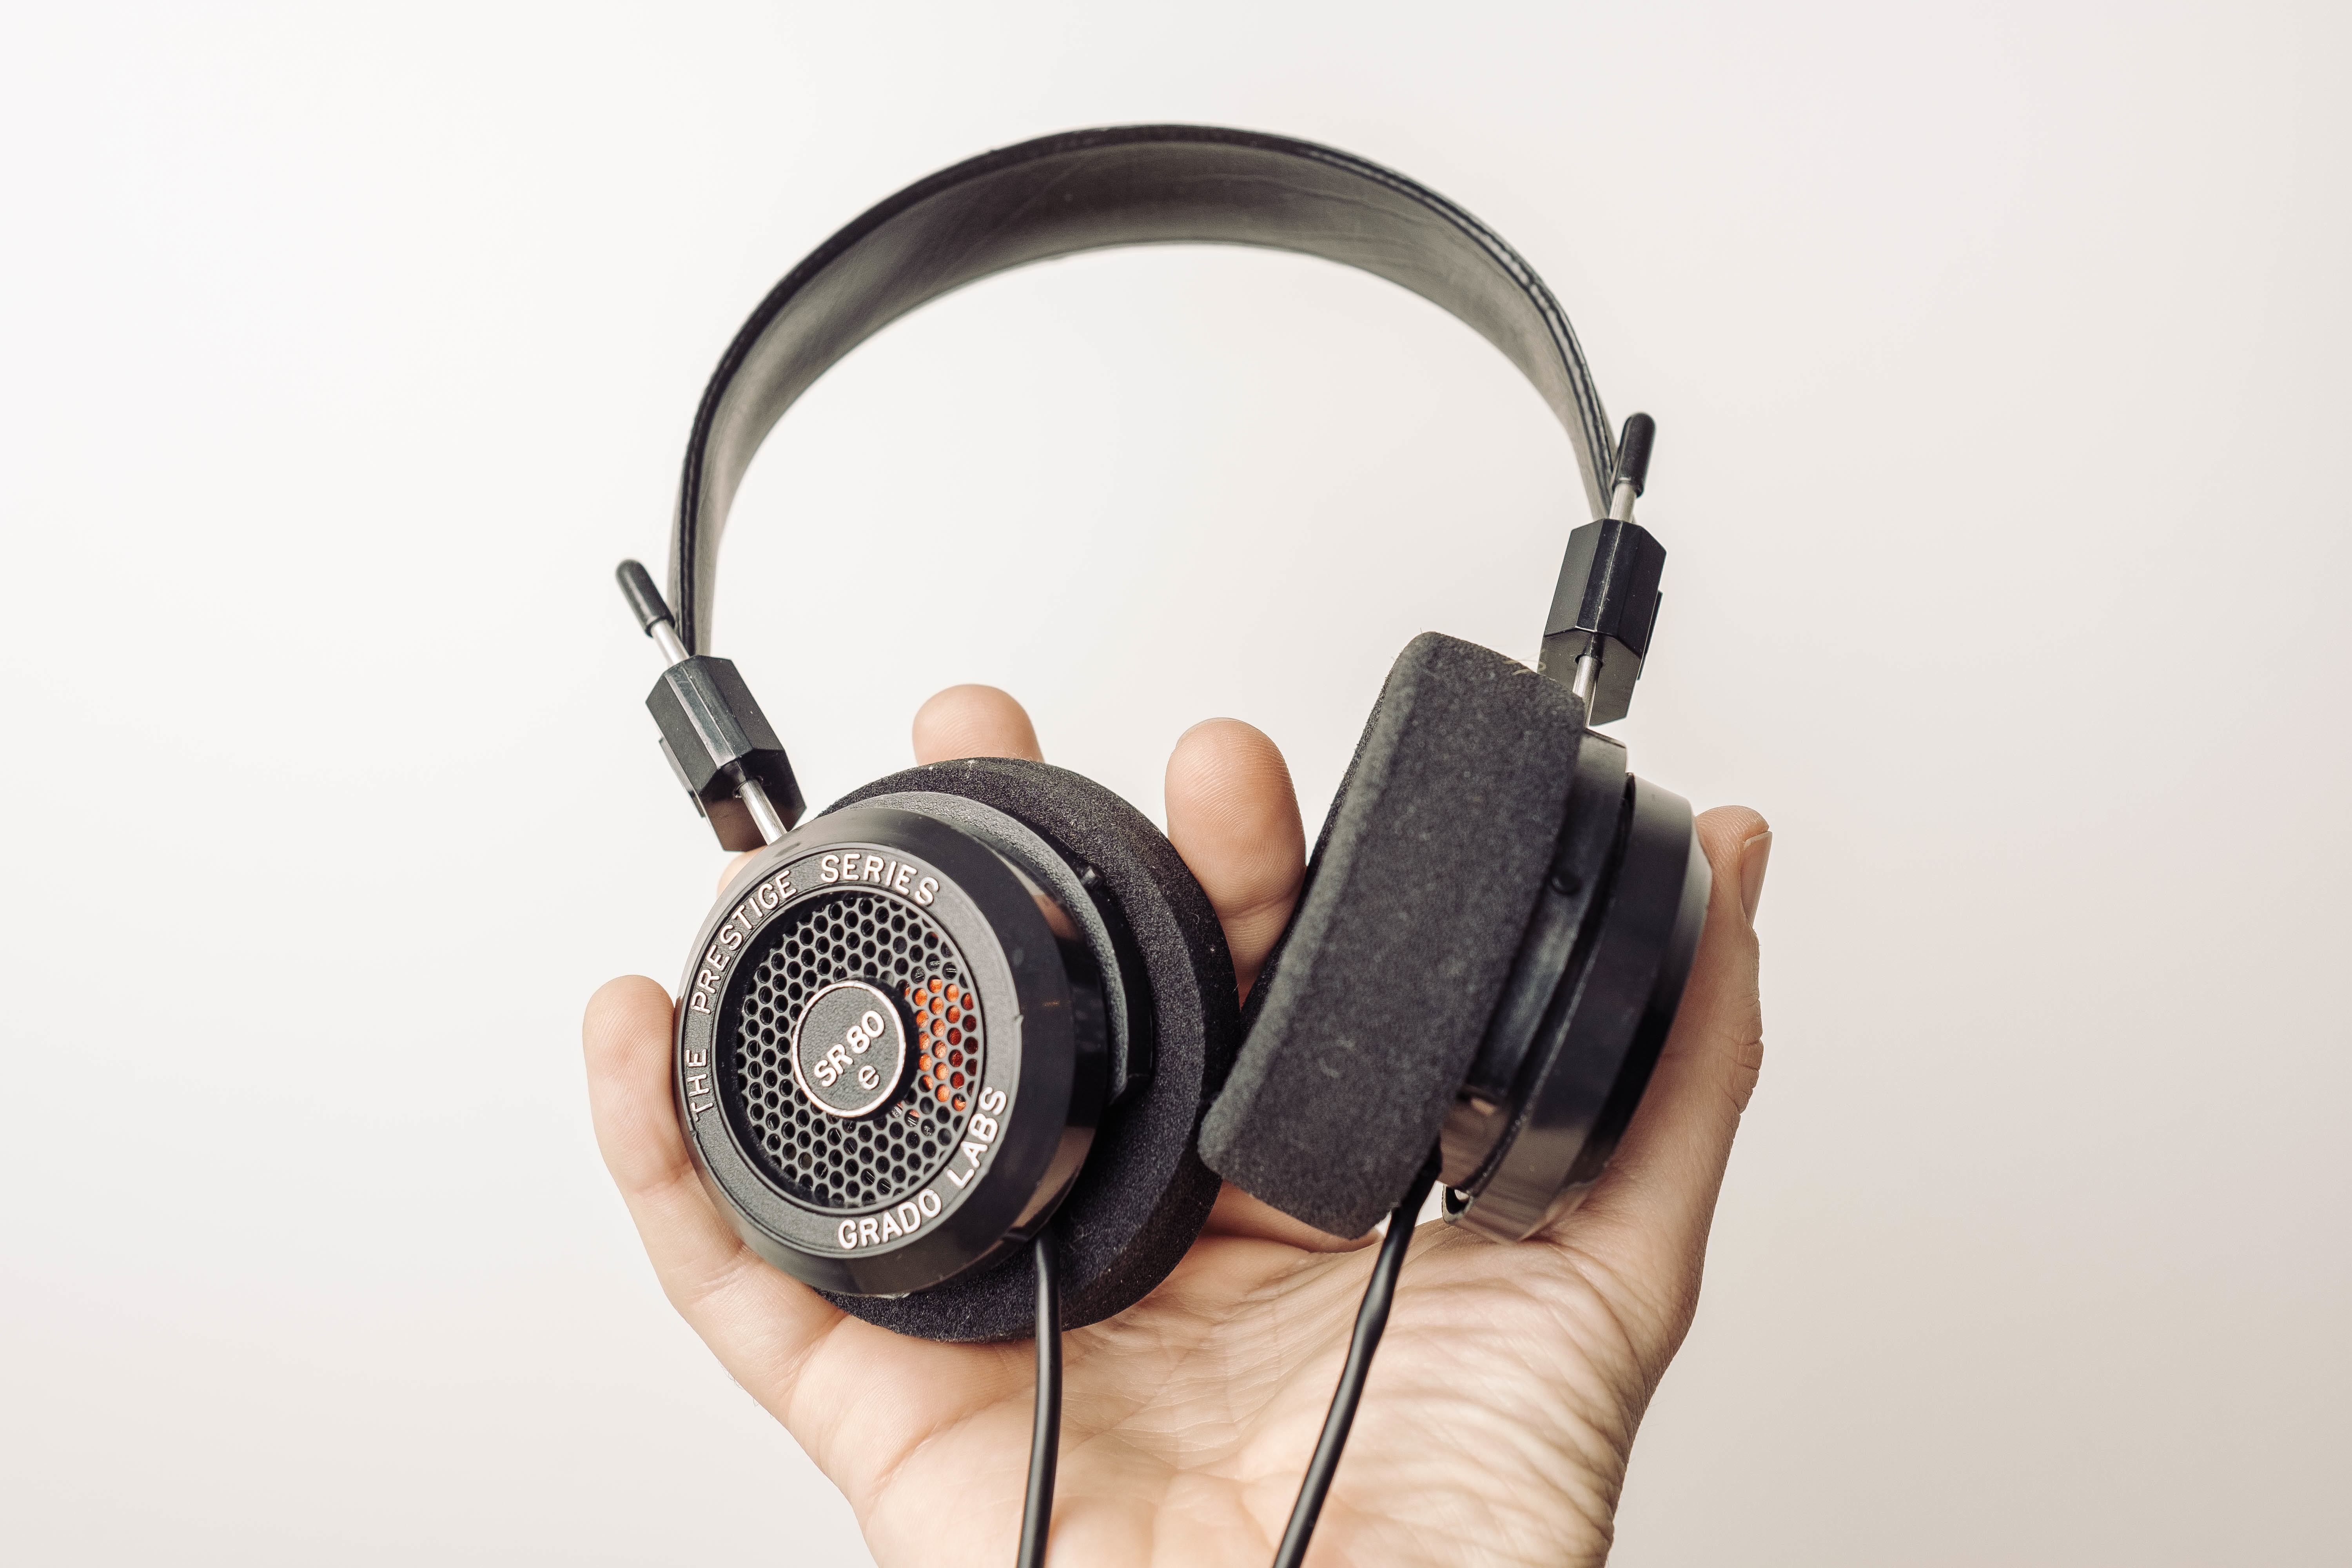
technology, gadget, ear, audio, headphones, organ, audio equipment, electronic device